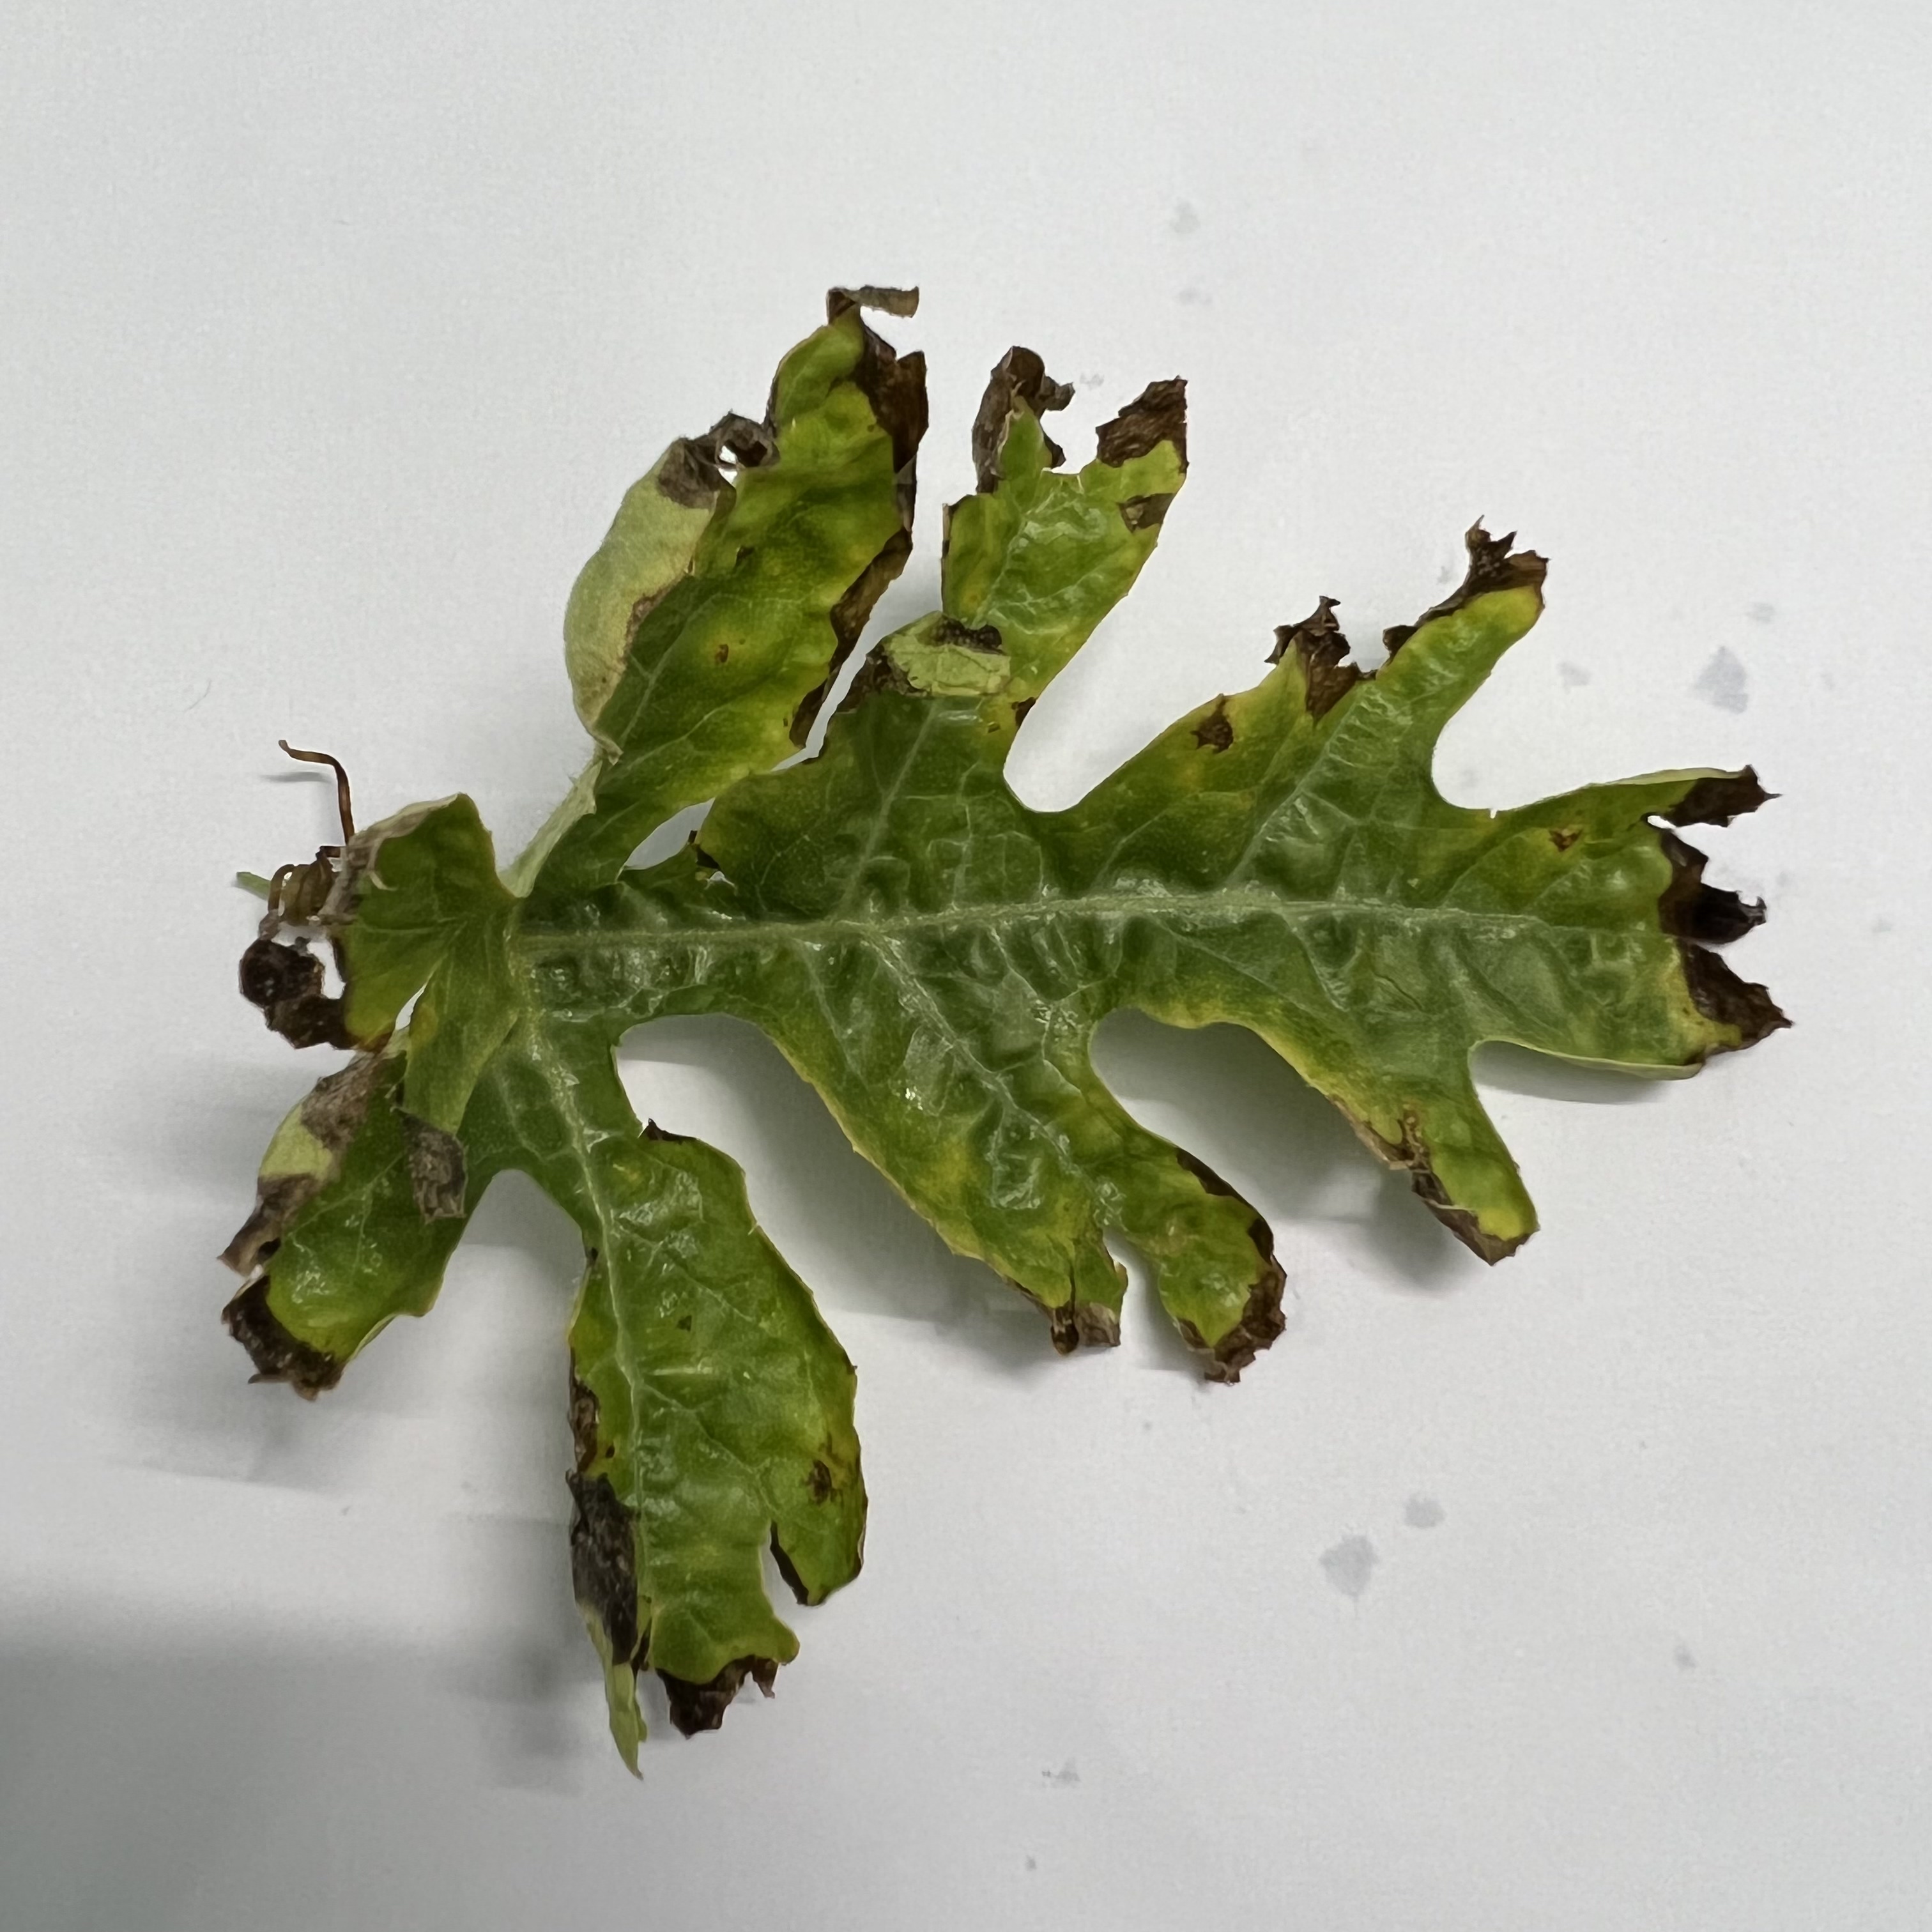
Label: Downy_Mildew